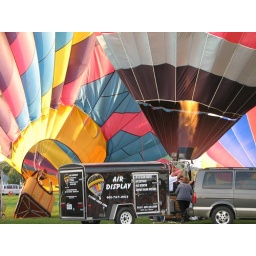
When they are filling the balloons they can get very close. The yellow basket come over on the black one.